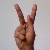
The image shows a hand gesture representing the letter 'K' in Indian Sign Language.